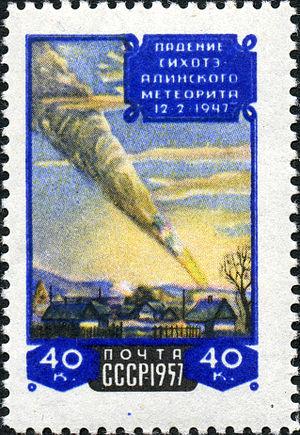
La météorite de Sikhote-Aline est une météorite de fer tombée en 1947 dans la cordillère Sikhote-Aline en Sibérie orientale. Cette chute est unique dans l'histoire des météorites, au vu des 70 tonnes qui auraient survécu à son passage embrasé à travers l'atmosphère terrestre.